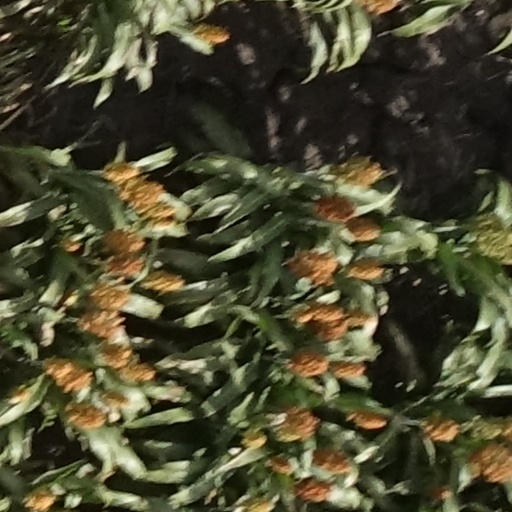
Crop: sorghum